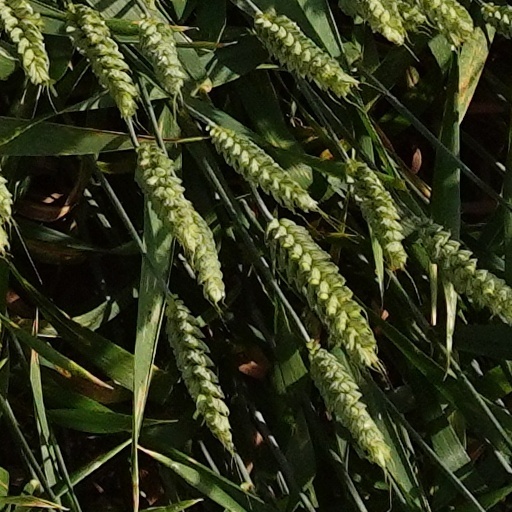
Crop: wheat